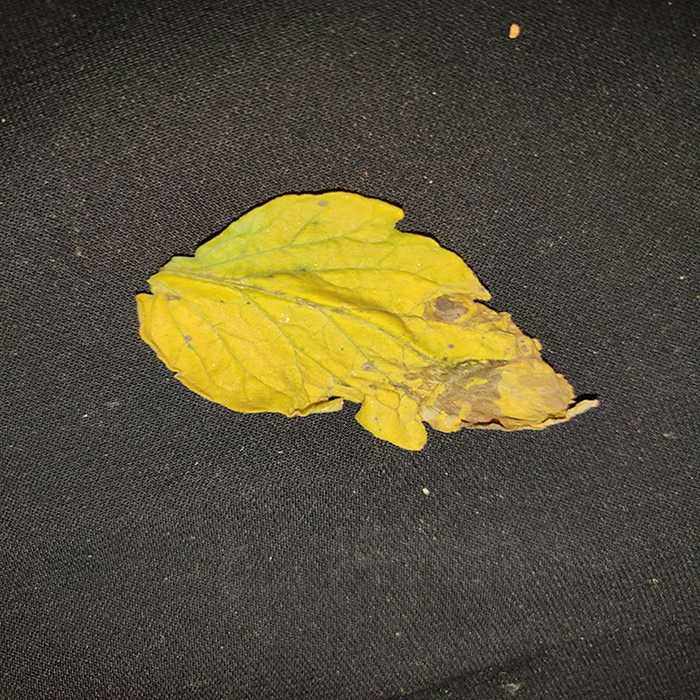
Plant: Tomato
Label: Tomato Bacterial spot